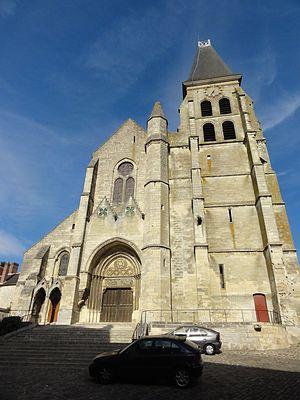
Façade occidentale.